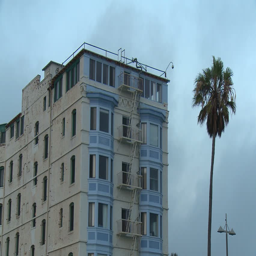
low angle looking up at a vintage apartment building with bay windows and a fire escape that sits on the boardwalk